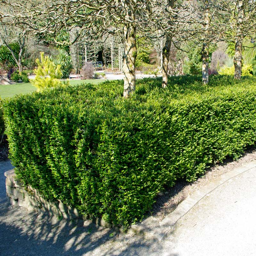
biological species as a low hedge